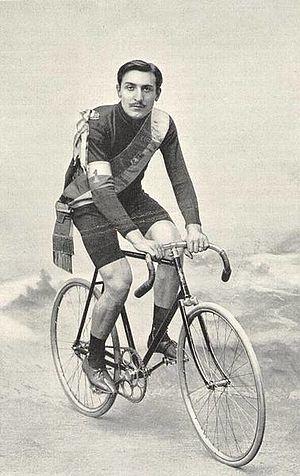
Paul Bourrillon est un coureur cycliste et artiste lyrique français.